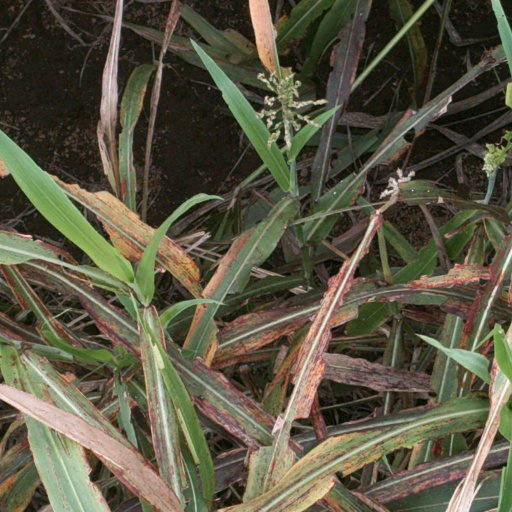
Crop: sorghum